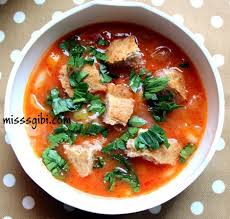
Yemek: kuru_fasulye